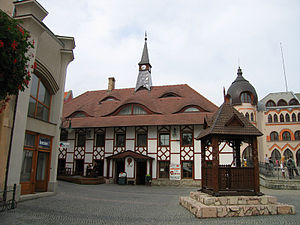
Byer i Slovakiet
Komarno
Dette er en liste over byer Slovakiet. I januar 2006 Slovakiet havde 138 byer.